Transportation in Northern Virginia

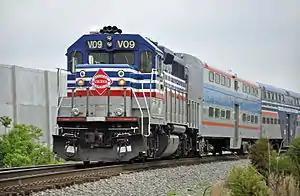
The Virginia Railway Express serves about 20,000 residents daily.

A substantial portion of Northern Virginia's transportation is done via automobiles and the extensive highway system throughout the region. The area is served by four Interstate highways: I-95, I-66, I-495, and I-395. Additionally the area is served by several dozen U.S. highways, as well as many primary and secondary state highways, to connect the region together. Loudoun, Fairfax and Prince William Counties contain their own county-wide parkways which serve as spinal corridors to connect outlying exurbs in their respective jurisdictions.